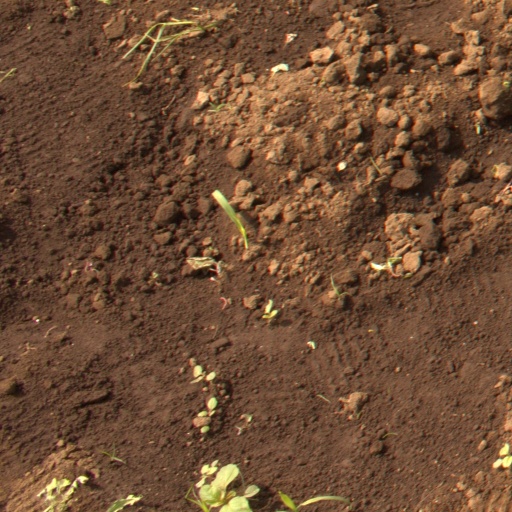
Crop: soybean